HP LaserJet

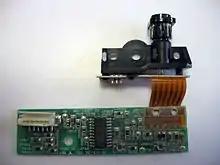
Laser head from HP LaserJet 5L printer

Most HP LaserJet printers employ xerographic laser-marking engines sourced from the Japanese company Canon. Due to a tight turnaround schedule on the first LaserJet, HP elected to use the controller already developed by Canon for the CX engine in the first LaserJet. In spring of 1989 "The New York Times" said that HP "dominates" the PC laser printer market.